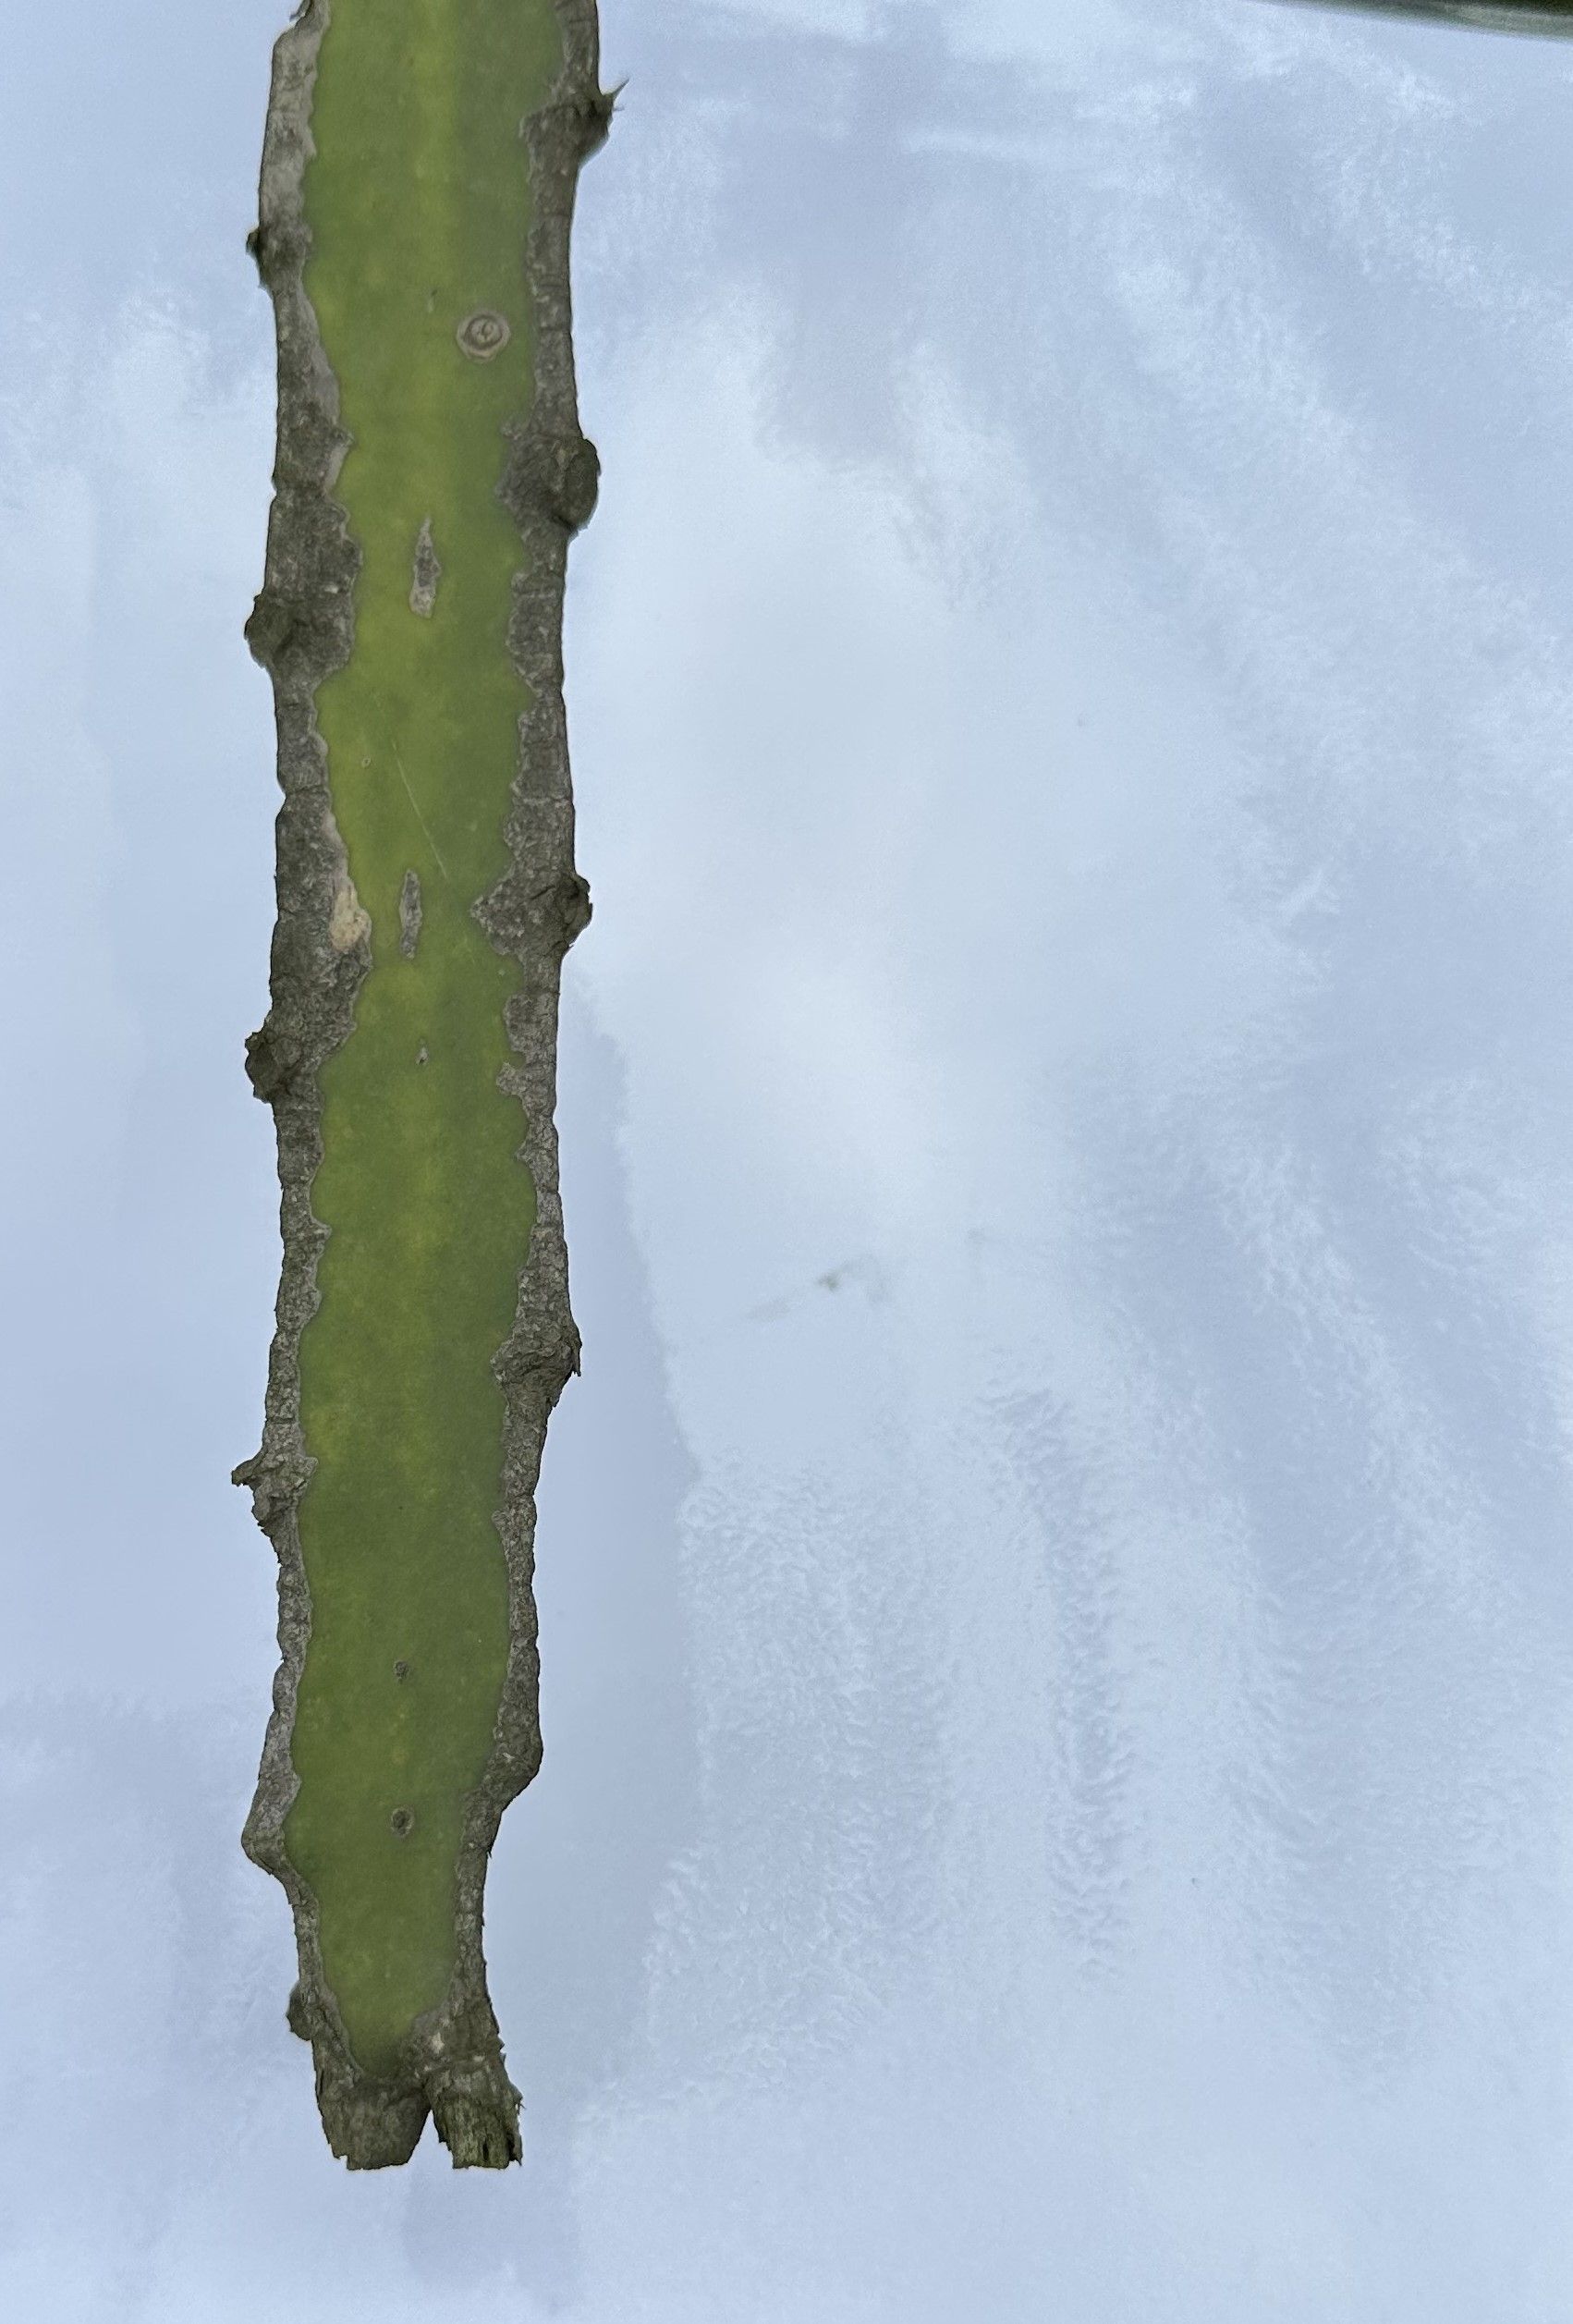
Label: Good leaf